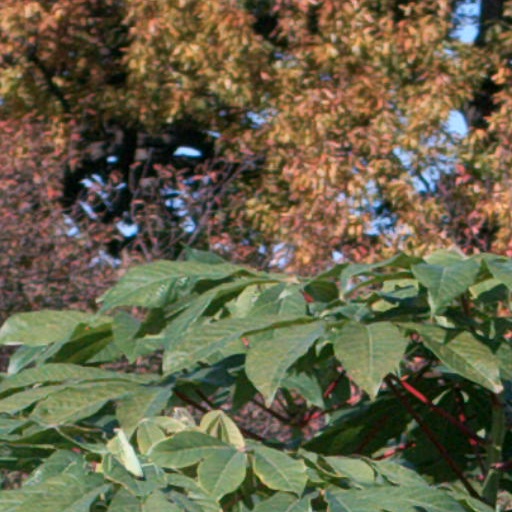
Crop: cassava